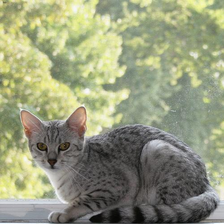
Species: cat
Breed: Egyptian Mau